Paul Halla

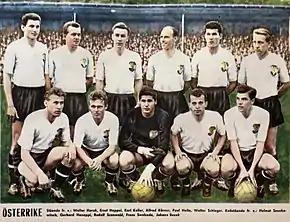
Austria national football team in 1958 with the following players – from left to right, standing; Walter Horak, Ernst Happel, Karl Koller, Alfred Körner, Paul Halla, Walter Schleger; crouched: Helmut Senekowitsch, Gerhard Hanappi, Rudolf Szanwald, Franz Swoboda and Johann Buzek.

Paul Halla (10 April 1931 – 6 December 2005) was an Austrian footballer.